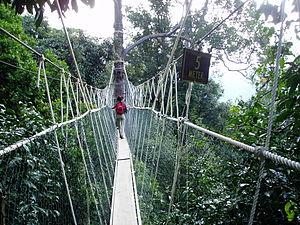
La canopée est la strate supérieure d'une forêt, composée des feuillages directement exposés au rayonnement solaire. Elle est parfois considérée comme un écosystème distinct, notamment en forêt tropicale où elle constitue un habitat riche de biodiversité et de productivité biologique.